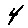
Label: 4